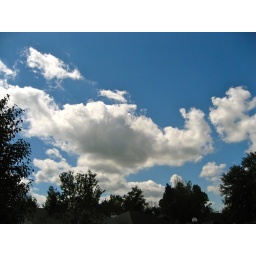
The first cool, blue sky of Fall, shot above the houses in my neighborhood.